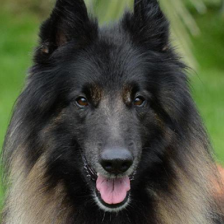
Label: animals